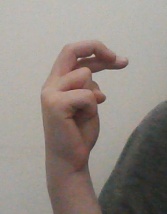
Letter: zay